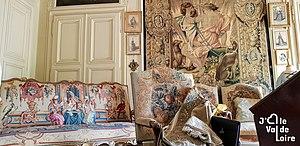
Mobilier du salon du château de Champchevrier
Le château de Champchevrier est un château de la Loire, situé sur la commune de Cléré-les-Pins à 25 kilomètres à l'ouest de Tours et à 15 kilomètres au nord de Langeais. Propriété familiale, il est ouvert au public du 15 juin au troisième week-end de septembre, week-end des Journées européennes du patrimoine.